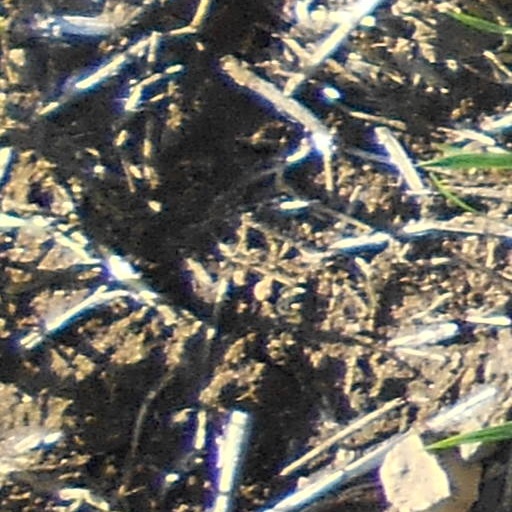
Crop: wheat